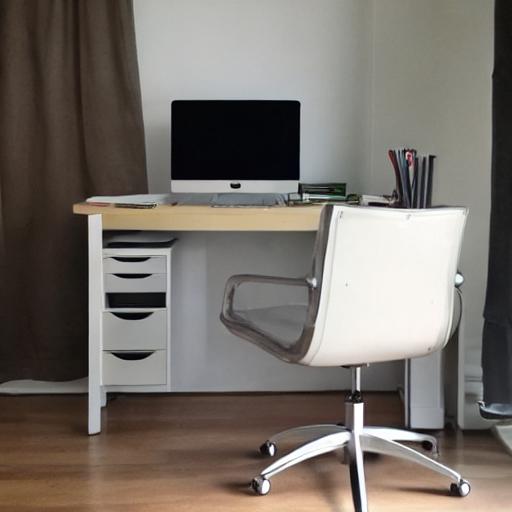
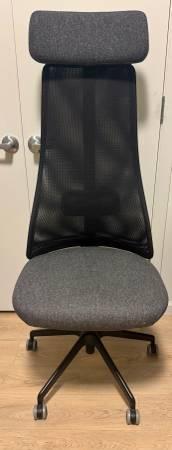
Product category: items_chair
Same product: no